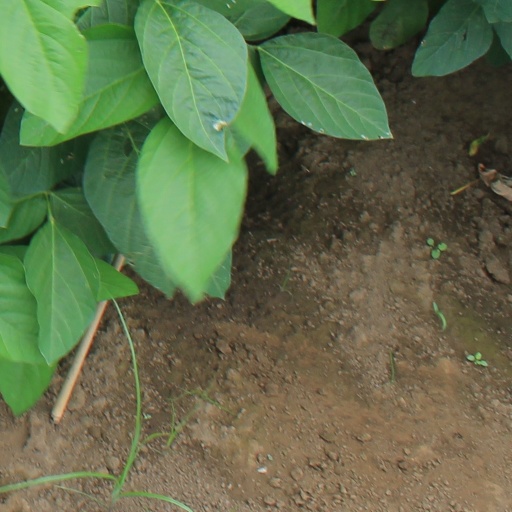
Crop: soybean